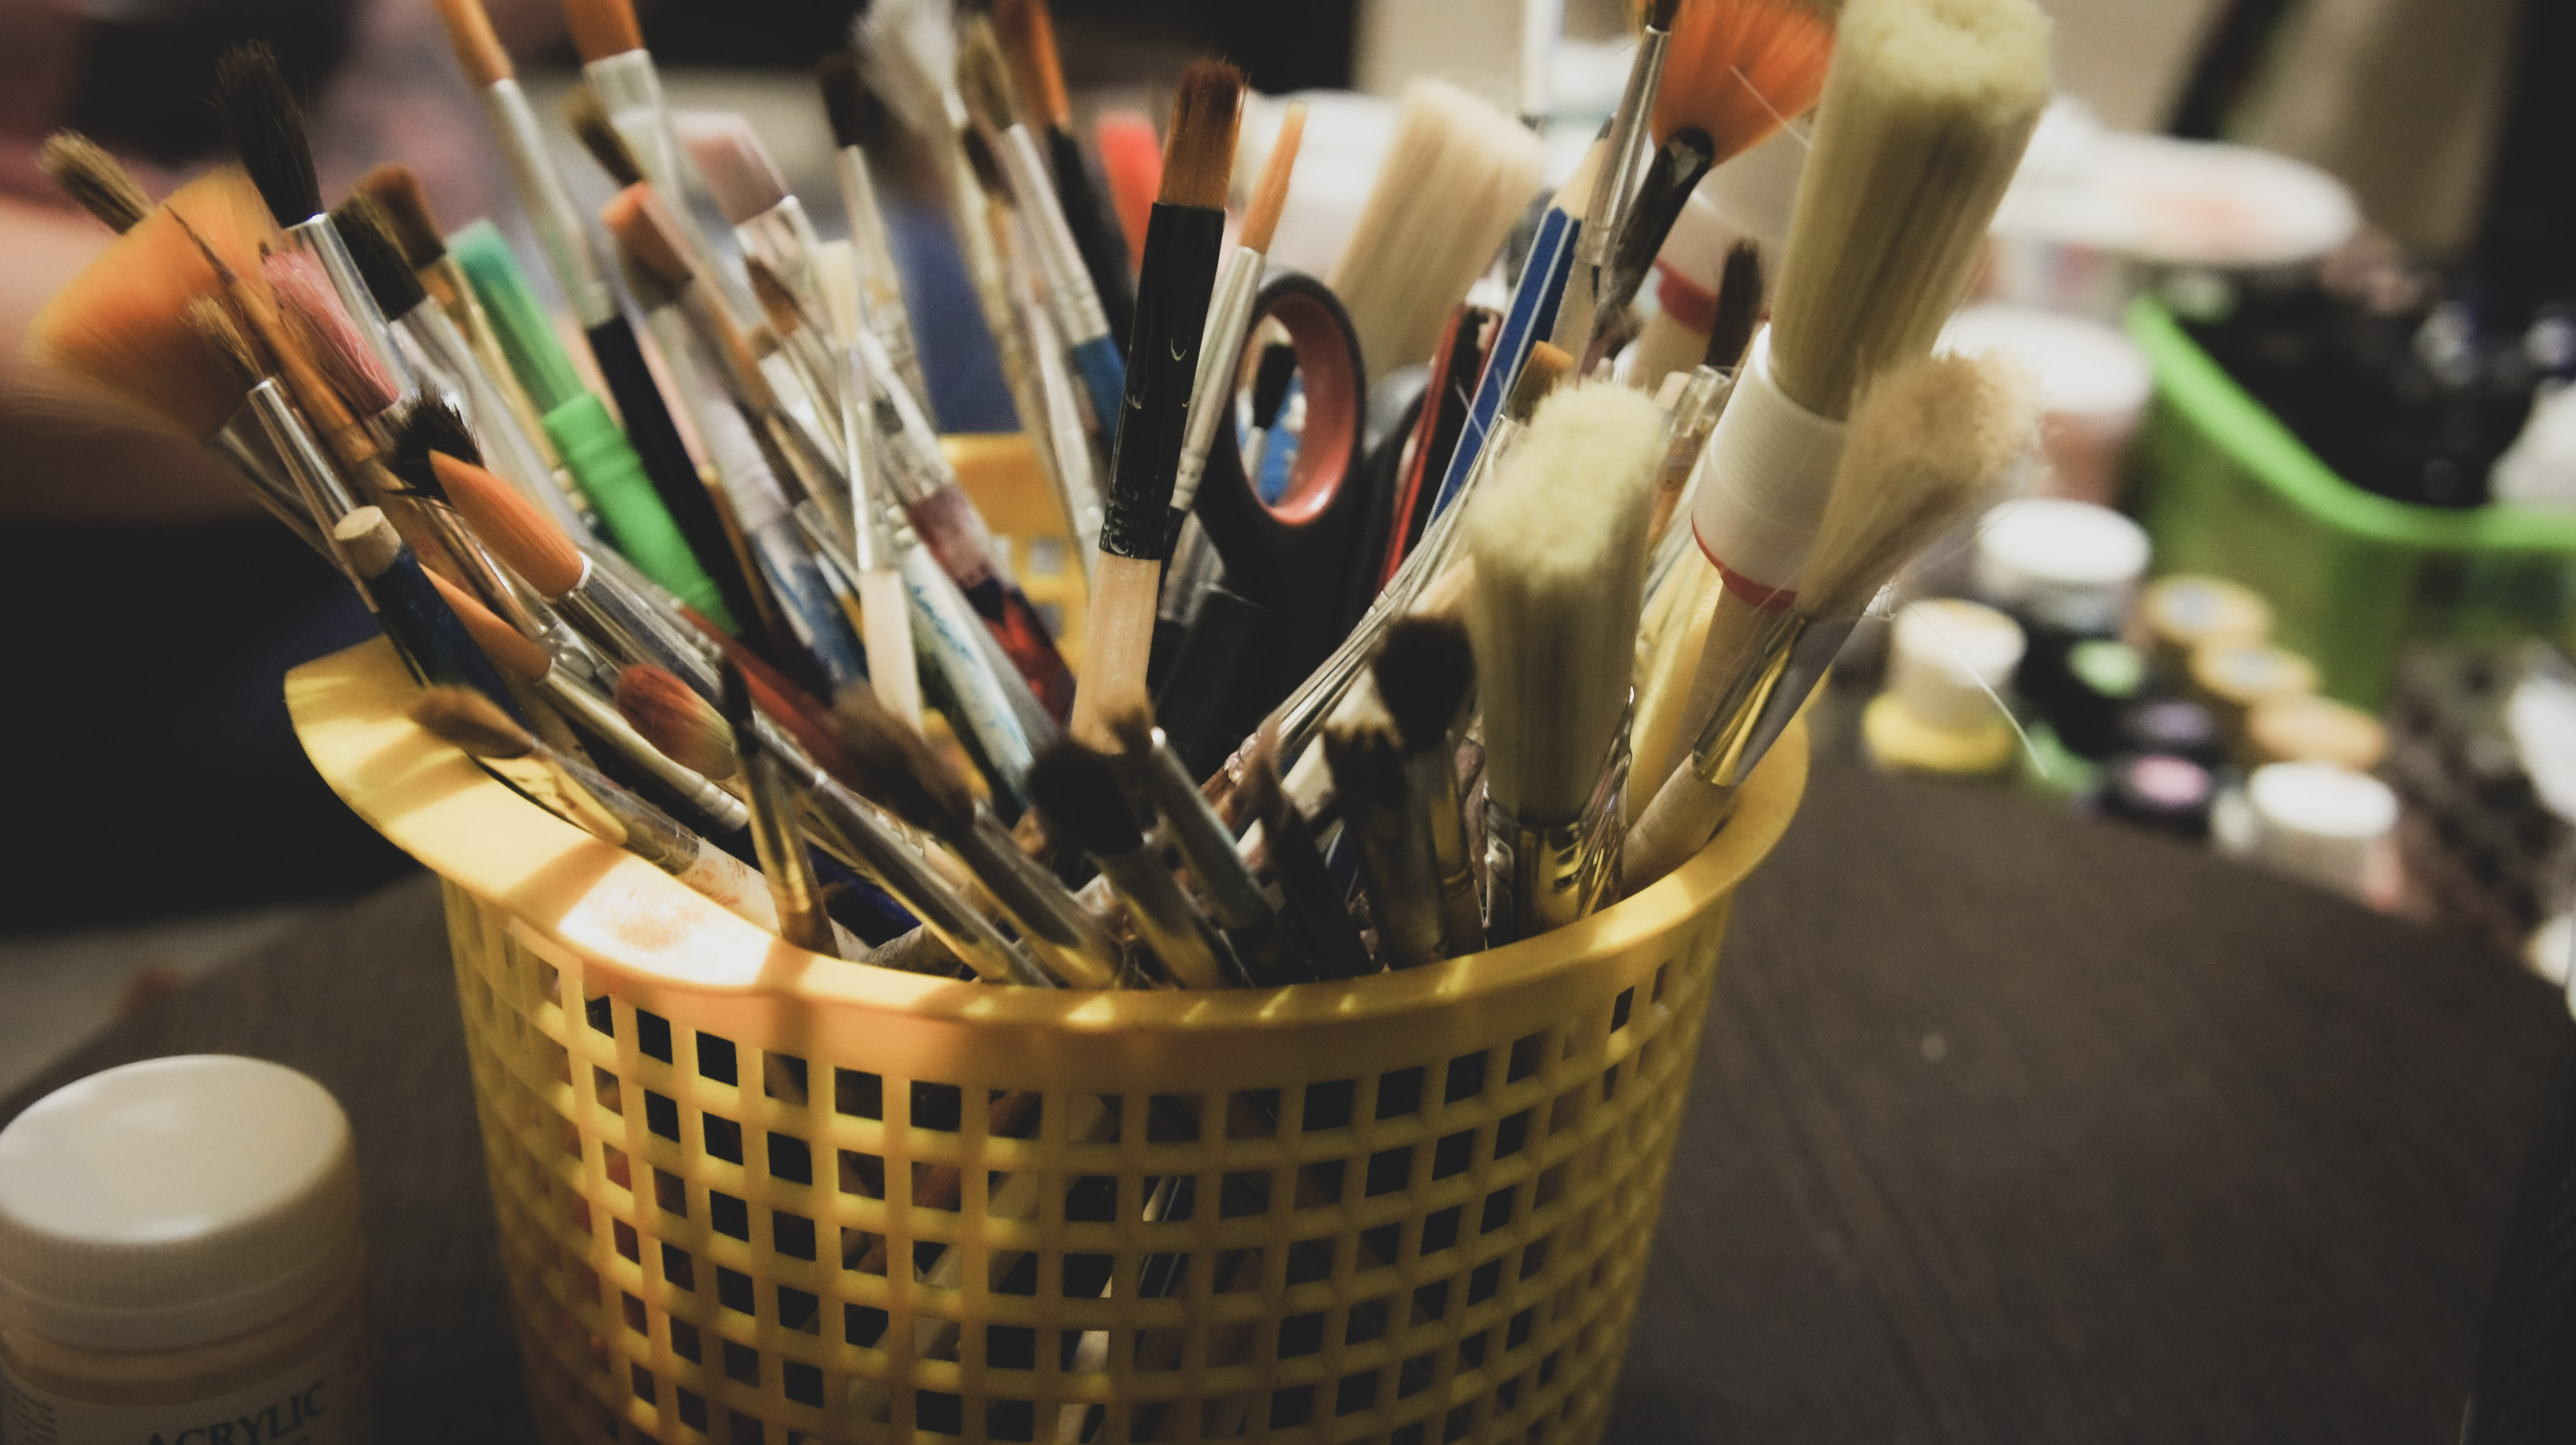
brush, brushes, pencil, painter, scissors, office supplies, stationery, writing implement